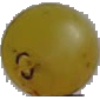
Label: Grape White 3